Landestheater Altenburg

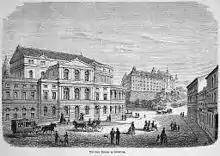
"Das neue Theater in Altenburg", in Die Gartenlaube 1871

After the death of Friedrich III, Altenburg came to Duke Ernest II, Duke of Saxe-Gotha-Altenburg. In the former Schlossgartentheater, operas and melodramas by the Gotha Hofkapellmeister Gottfried Heinrich Stölzel and Georg Anton Benda were performed, e.g. Benda's melodramas "Ariadne auf Naxos" and "Medea" in 1775. In terms of actors, Friederike Caroline Neuber made guest appearances here for a long time around 1742 with her theatre company, and Konrad Ekhof from Gotha in 1775. In addition to plays by the young Lessing, plays by Diderot were also performed. When the theatre in the castle park was closed in 1779, there was an upsurge of civic initiatives: The stage in Pauritzer Gasse (1783-1842), later called "Altes Komödienhaus" (Old Comedy House), was converted by citizens of Altenburg from a barn into a "municipal theatre" with about 700 seats, including new types of stage equipment. Due to strong demand, mainly plays by Schiller were performed here. It was regularly visited by acting groups, e.g. in about 1818-1824 the company under theatre manager Sophie Walther and in 1820-1826 that of Carl Gerlach. The actor Carl Theodor Müller describes several engagements in Altenburg in his memoirs.